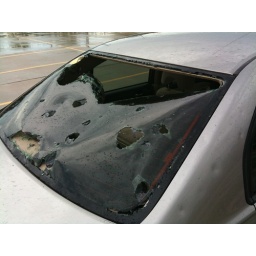
Rearview glass damaged on my car by hail